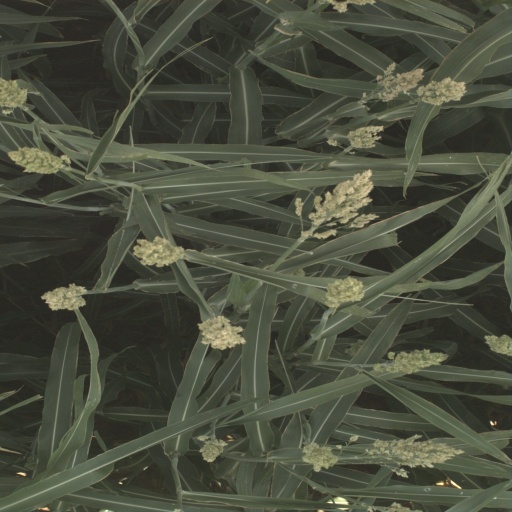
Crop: sorghum